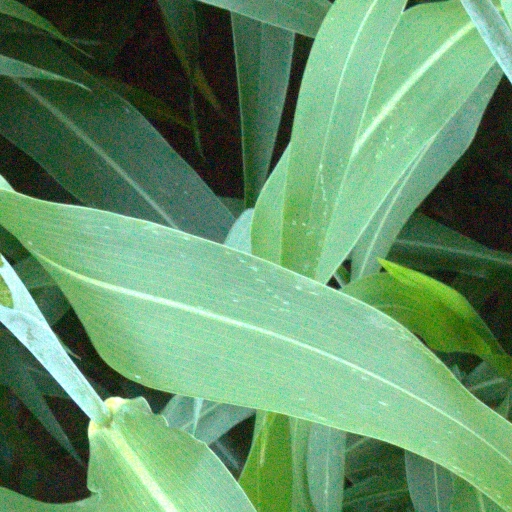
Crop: sorghum